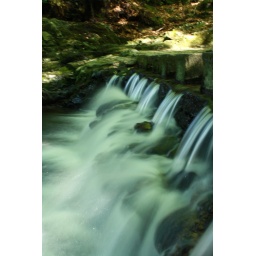
Stepping stones in tollymore forest park with a 2 sec shutter speed